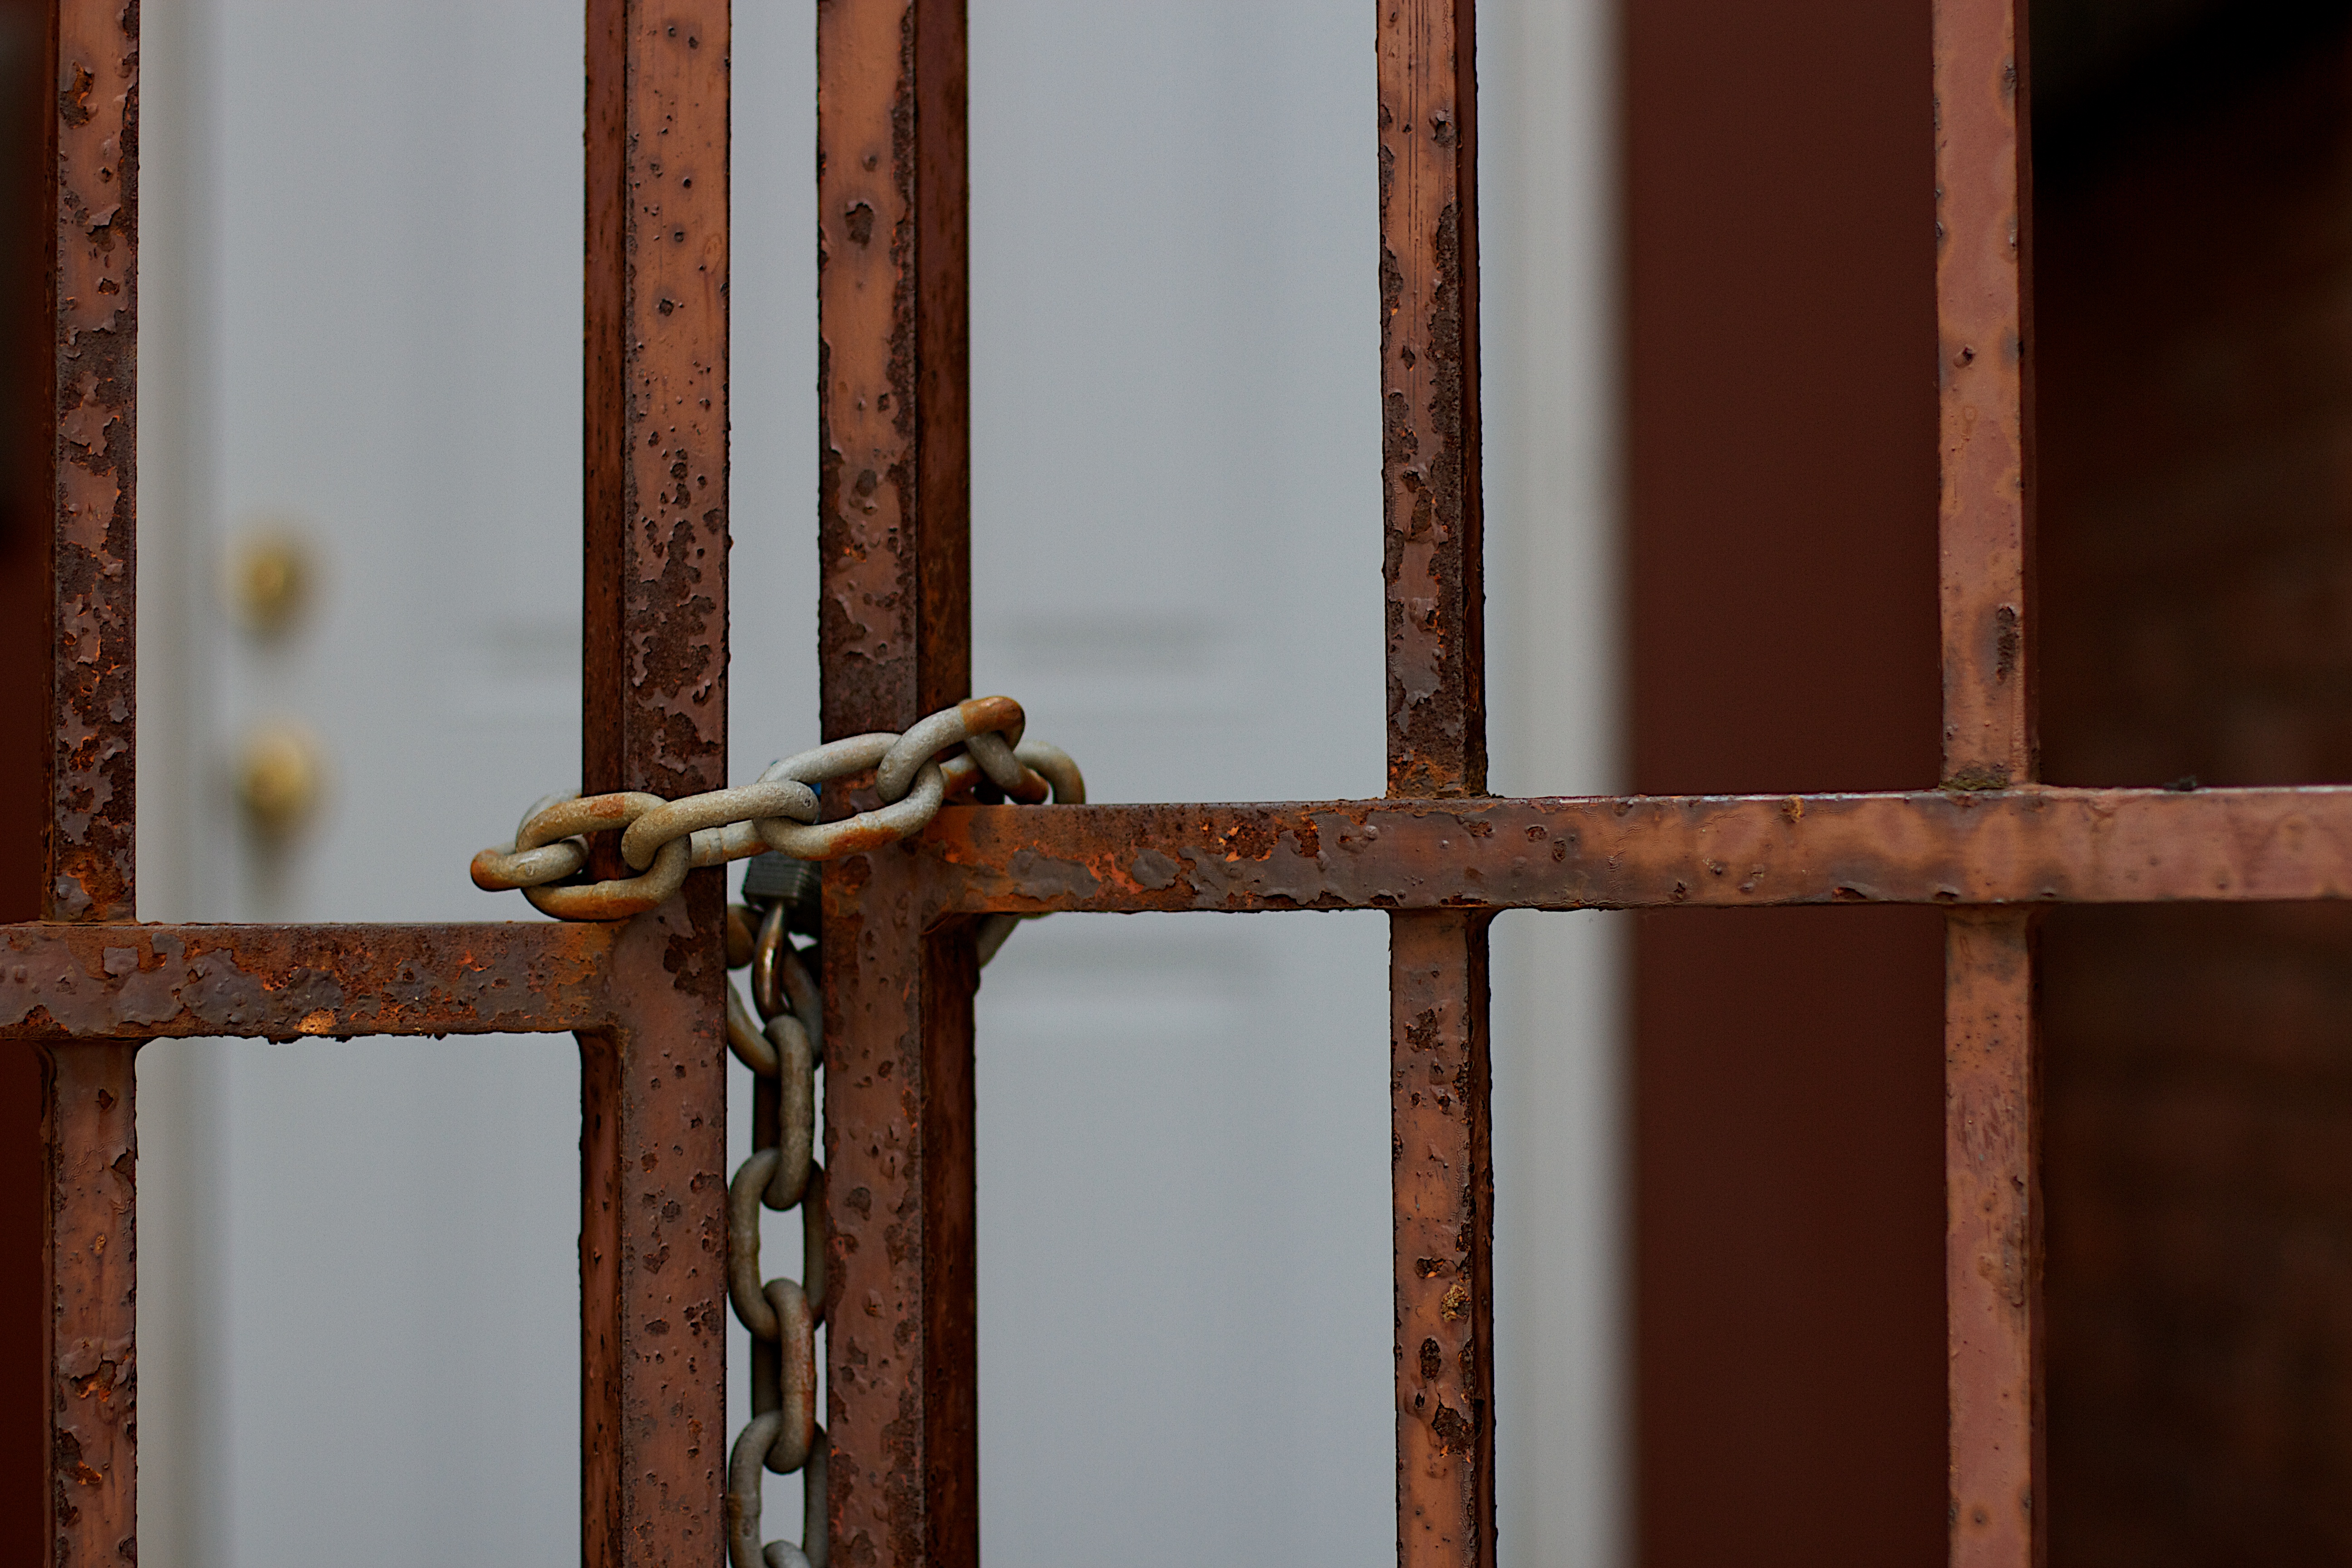
open, structure, wood, house, chain, window, wall, rust, door, material, interior design, iron, lock, 2013365, raildog, stlhe2013